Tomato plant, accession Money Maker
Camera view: bottom (45 deg); turntable rotation: 330 degrees
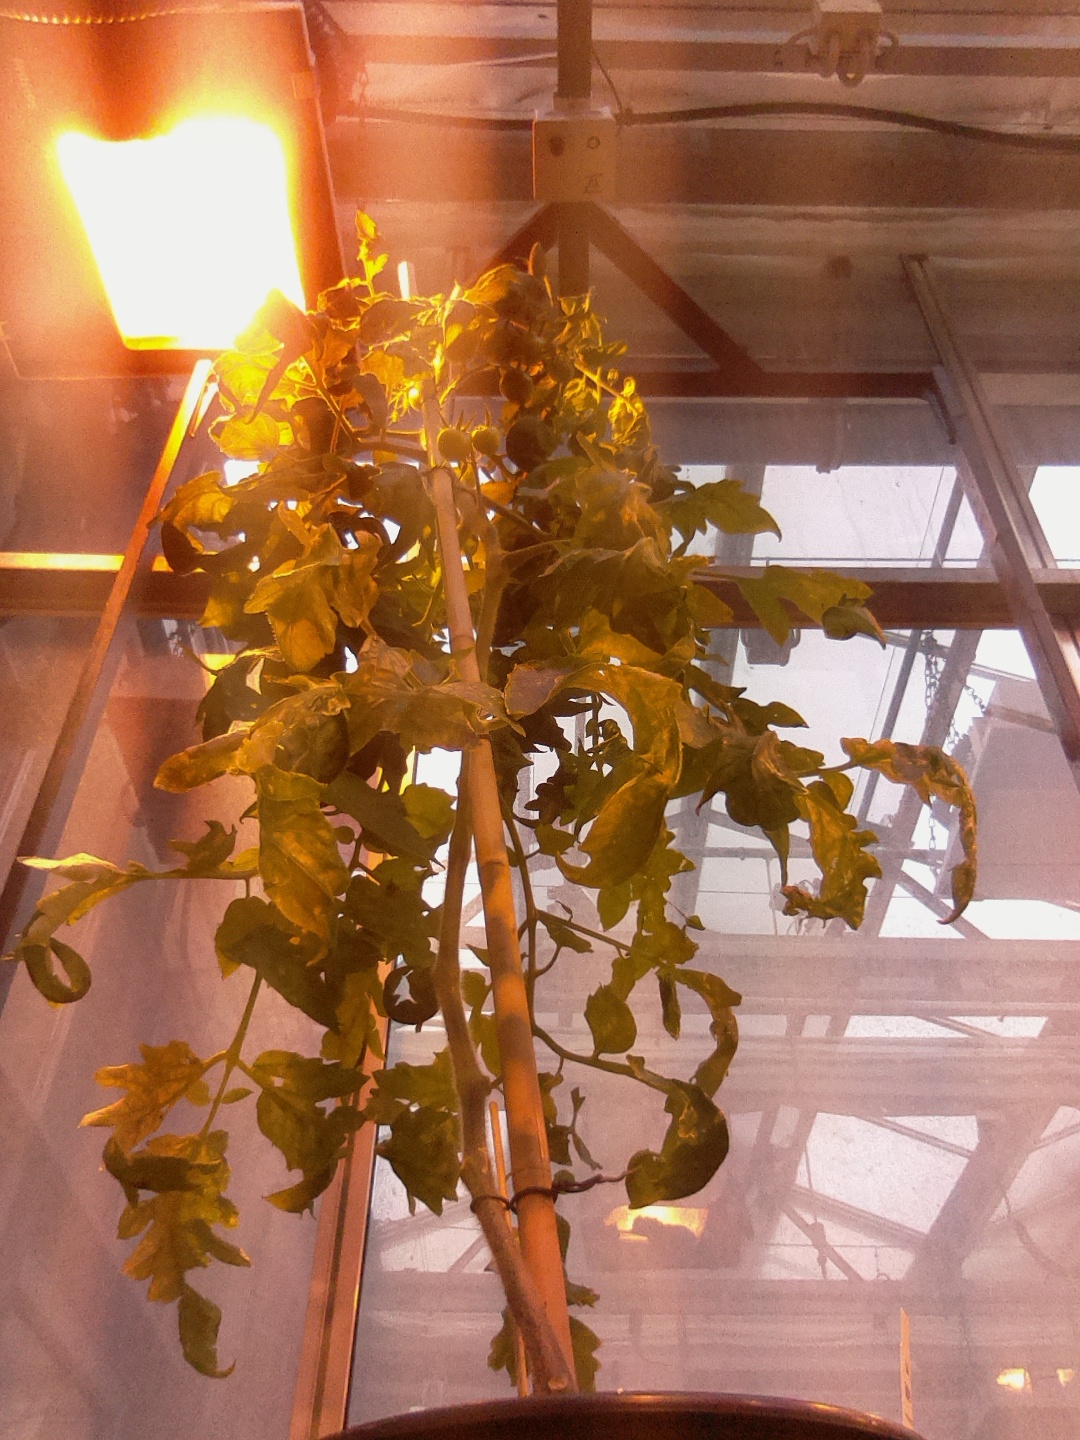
BBCH growth stage 72: 20%-30% of final fruit size